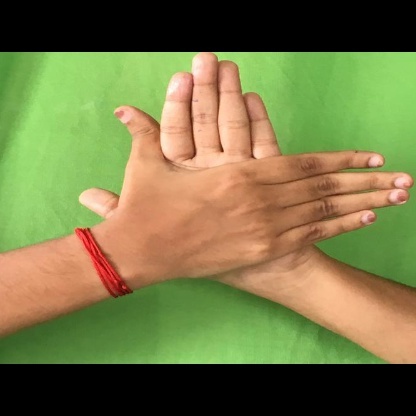
Mudra: Chakra